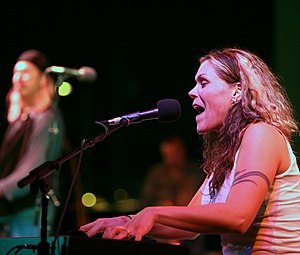
Beth Hart
Beth Hart
Beth Hart er en amerikansk sanger. Hun kendes i Danmark nok mest for sit album Leave the Light On.